Victor Warrender, 1st Baron Bruntisfield

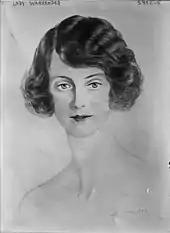
Dorothy Rawson

Lord Bruntisfield married Dorothy Rawson (d. 1975), daughter of Col Richard Hamilton Rawson, MP for Reigate, on 1 June 1920. They had three children: